Anti-French sentiment

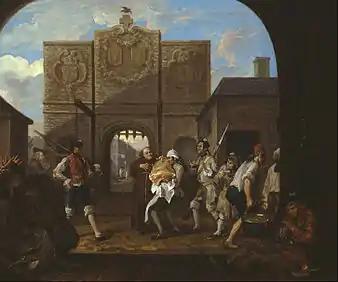
"The Gate of Calais: O! The Roast Beef of Old England" by William Hogarth portrays France as an oppressive, poverty-stricken and backward culture.

England and France have a long history of conflict, dating from before the Battle of Hastings, when William the Conqueror claimed the English throne. Before becoming King of England, William found conflict with his liege Henry I of France several times and conquered some neighbouring fiefs. The relationship between the countries continued to be filled with conflict, even during the Third Crusade. The medieval era of conflict climaxed during the Hundred Years' War, when the House of Plantagenet fought unsuccessfully for control of the French throne and lost almost all French holdings, which resulted in future English kings being more culturally English from Henry III onwards. Previously, they had largely spoken French and lived in French castles much of the time. Richard the Lionheart, who was famous for his feud with French King Philip, spent most of his life in France and as little as six months of his reign as King in England.